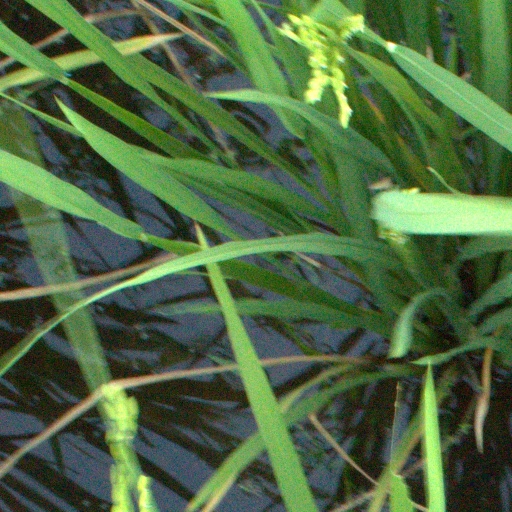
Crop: rice